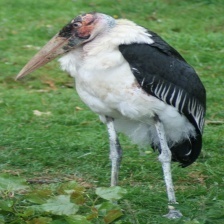
Species: MARABOU STORK
Scientific name: LEPTOPTILOS CRUMENIFER
ImageNet parent category: white_stork